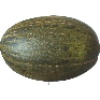
Label: Melon Piel de Sapo 1